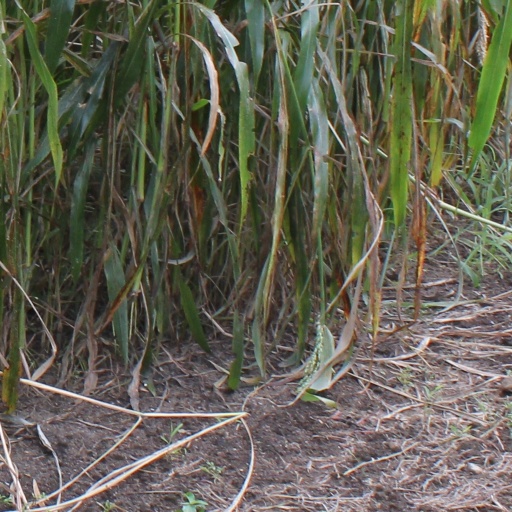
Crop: sorghum